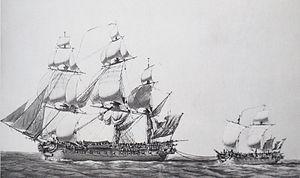
Pierre Ozanne, né à Brest le 3 décembre 1737 et mort dans la même ville le 10 février 1813, est un dessinateur, graveur et ingénieur maritime français.
Le combat de l'HMS Ambuscade et de la Bayonnaise est un combat naval qui se déroule le 14 décembre 1798, à 30 milles nautiques au large de l'île de Ré et qui met aux prises une frégate britannique et une corvette française commandée par Jean Baptiste Edmond Richer.